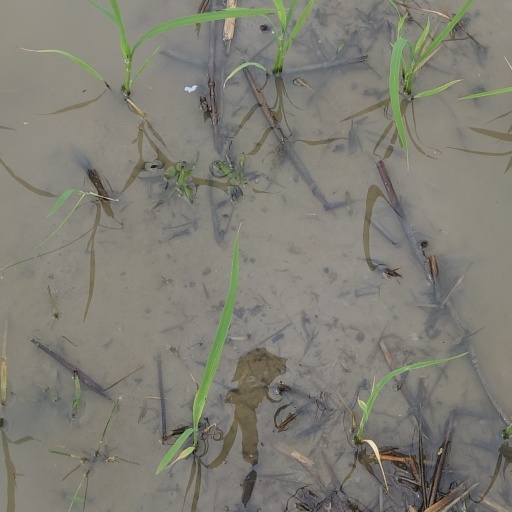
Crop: rice